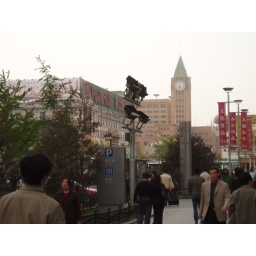
This is one of the main shopping area in Beijing. That clock tower is sponsored by Citizen